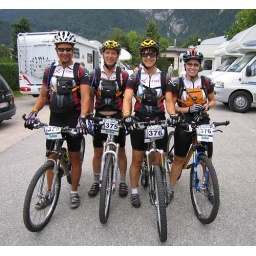
Gary Johnson at the Adidas TransAlp Challenge - An 8 day mountain bike stage race set in Europe